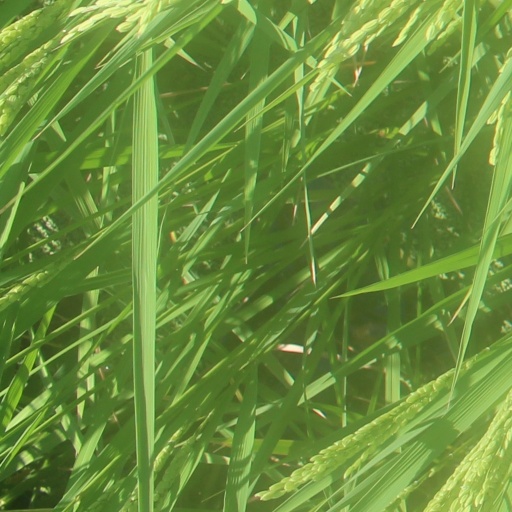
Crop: rice